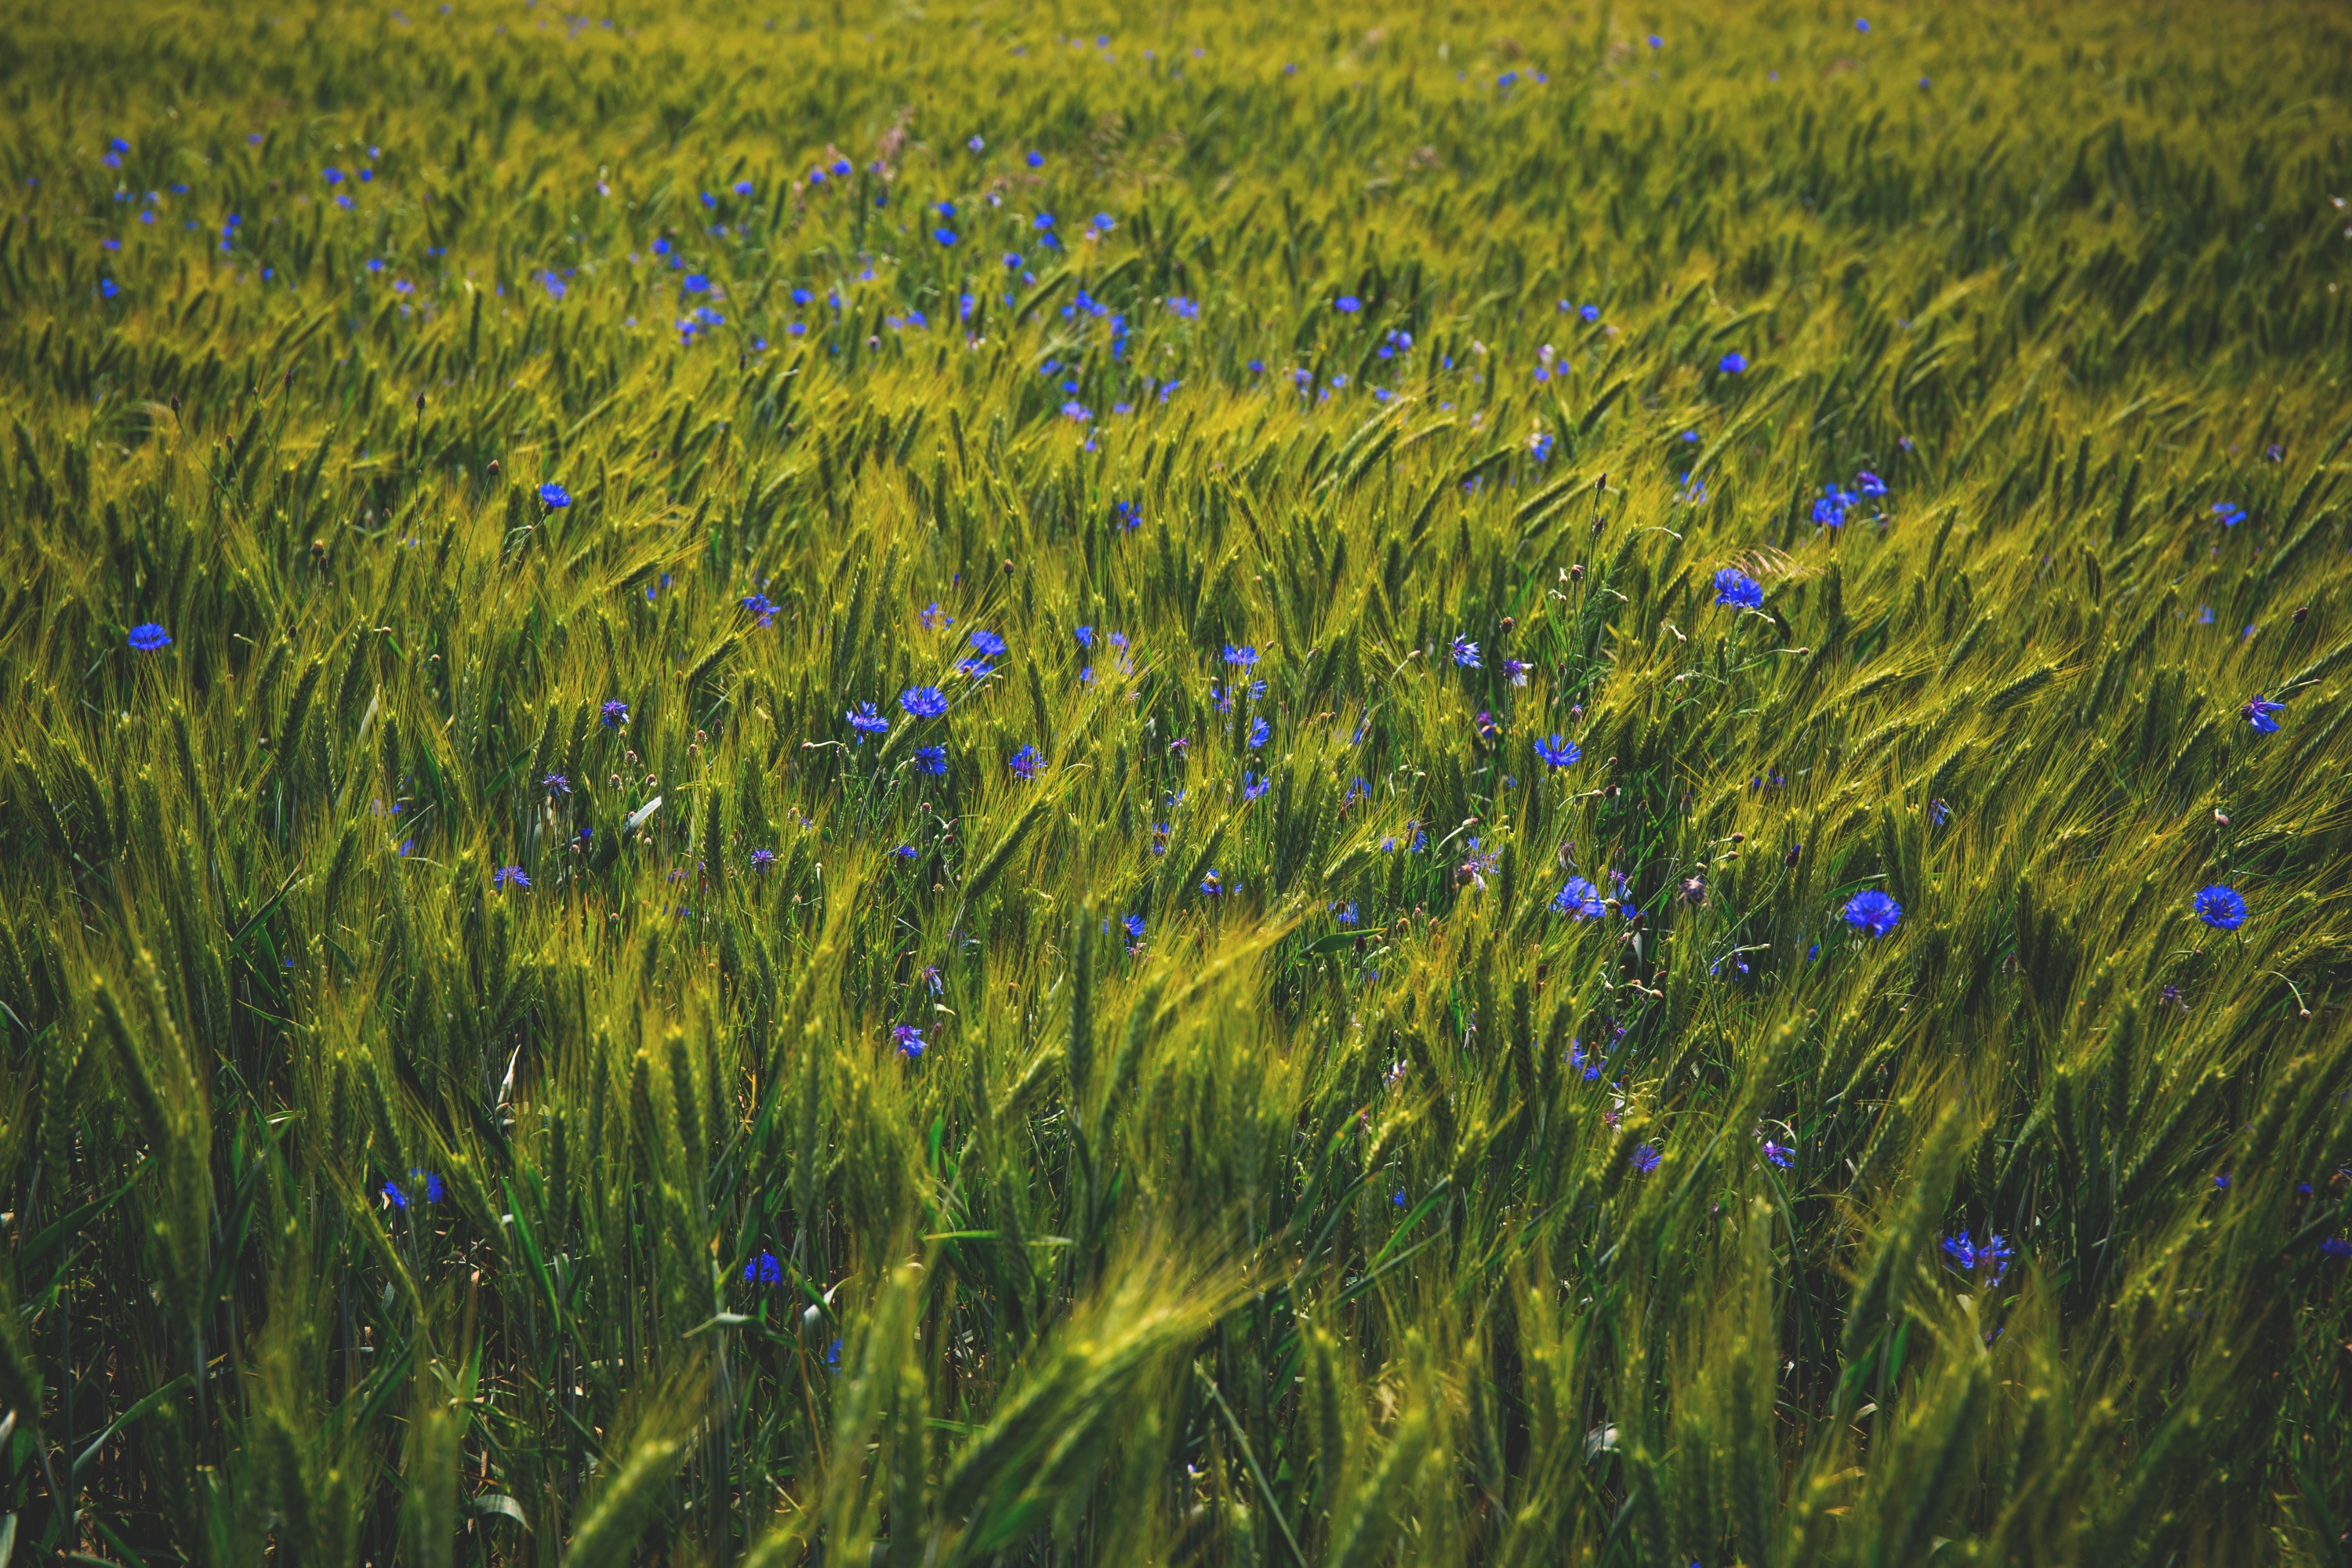
habitat, flower, grassland, meadow, grass, plant, field, prairie, natural environment, green, ecosystem, flora, grass family, pasture, land plant, wildflower, plain, wetland, flowering plant, lawn, steppe, sunlight, marsh